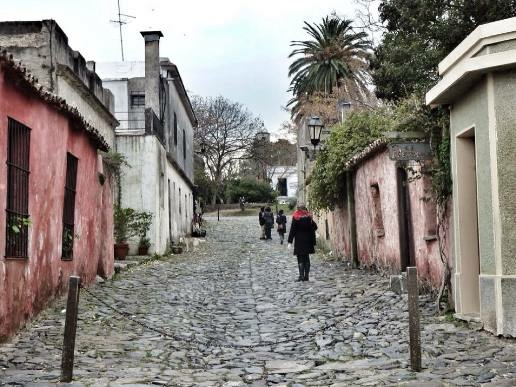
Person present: Yes